Saint-Louis Square

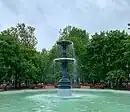
Fontaine du Square Saint-Louis

The square's centrepiece is a cast-iron fountain by Jordan L. Mott. It is one of the earliest public fountains in the city, composed of two basins, one above the other.